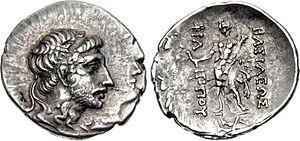
Andriscos est le nom d'un aventurier originaire de Thrace, également connu sous l'appellation de Pseudo-Philippe, qui se proclama roi de Macédoine en 148 av. J.-C. et y suscita une révolte contre Rome.